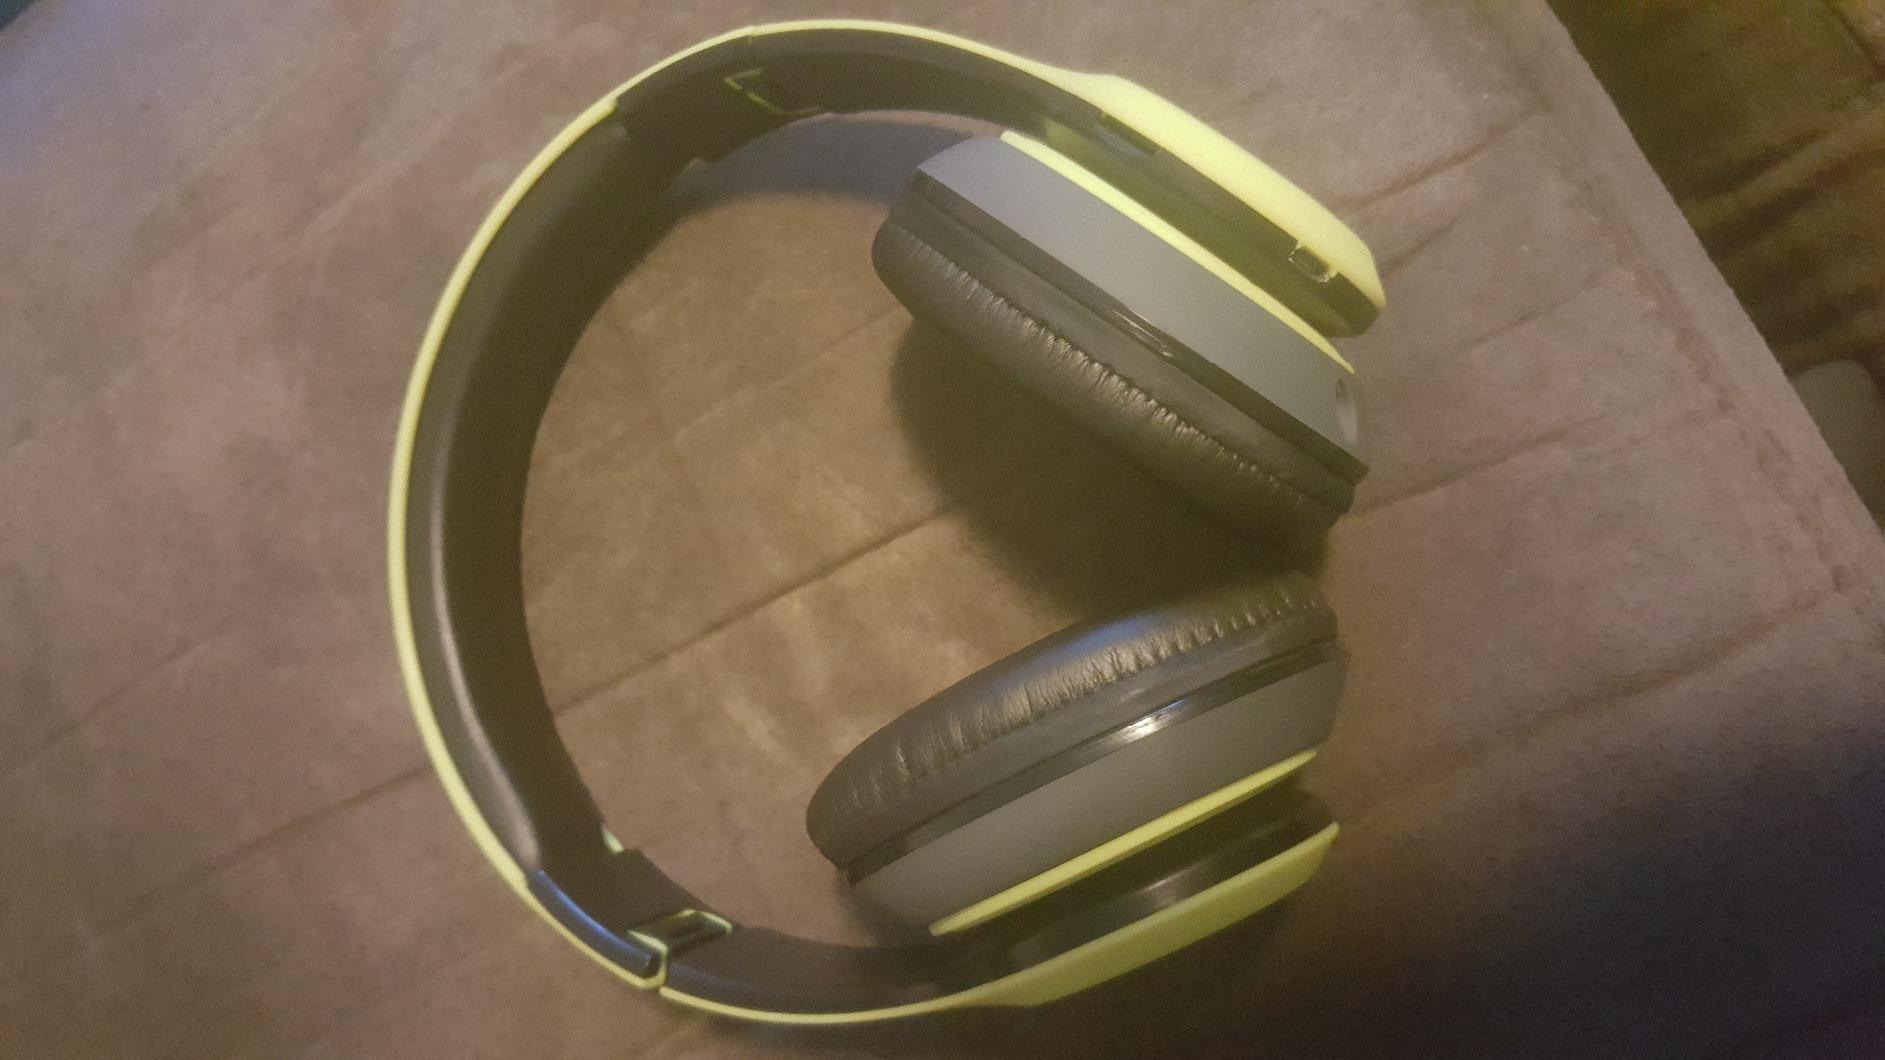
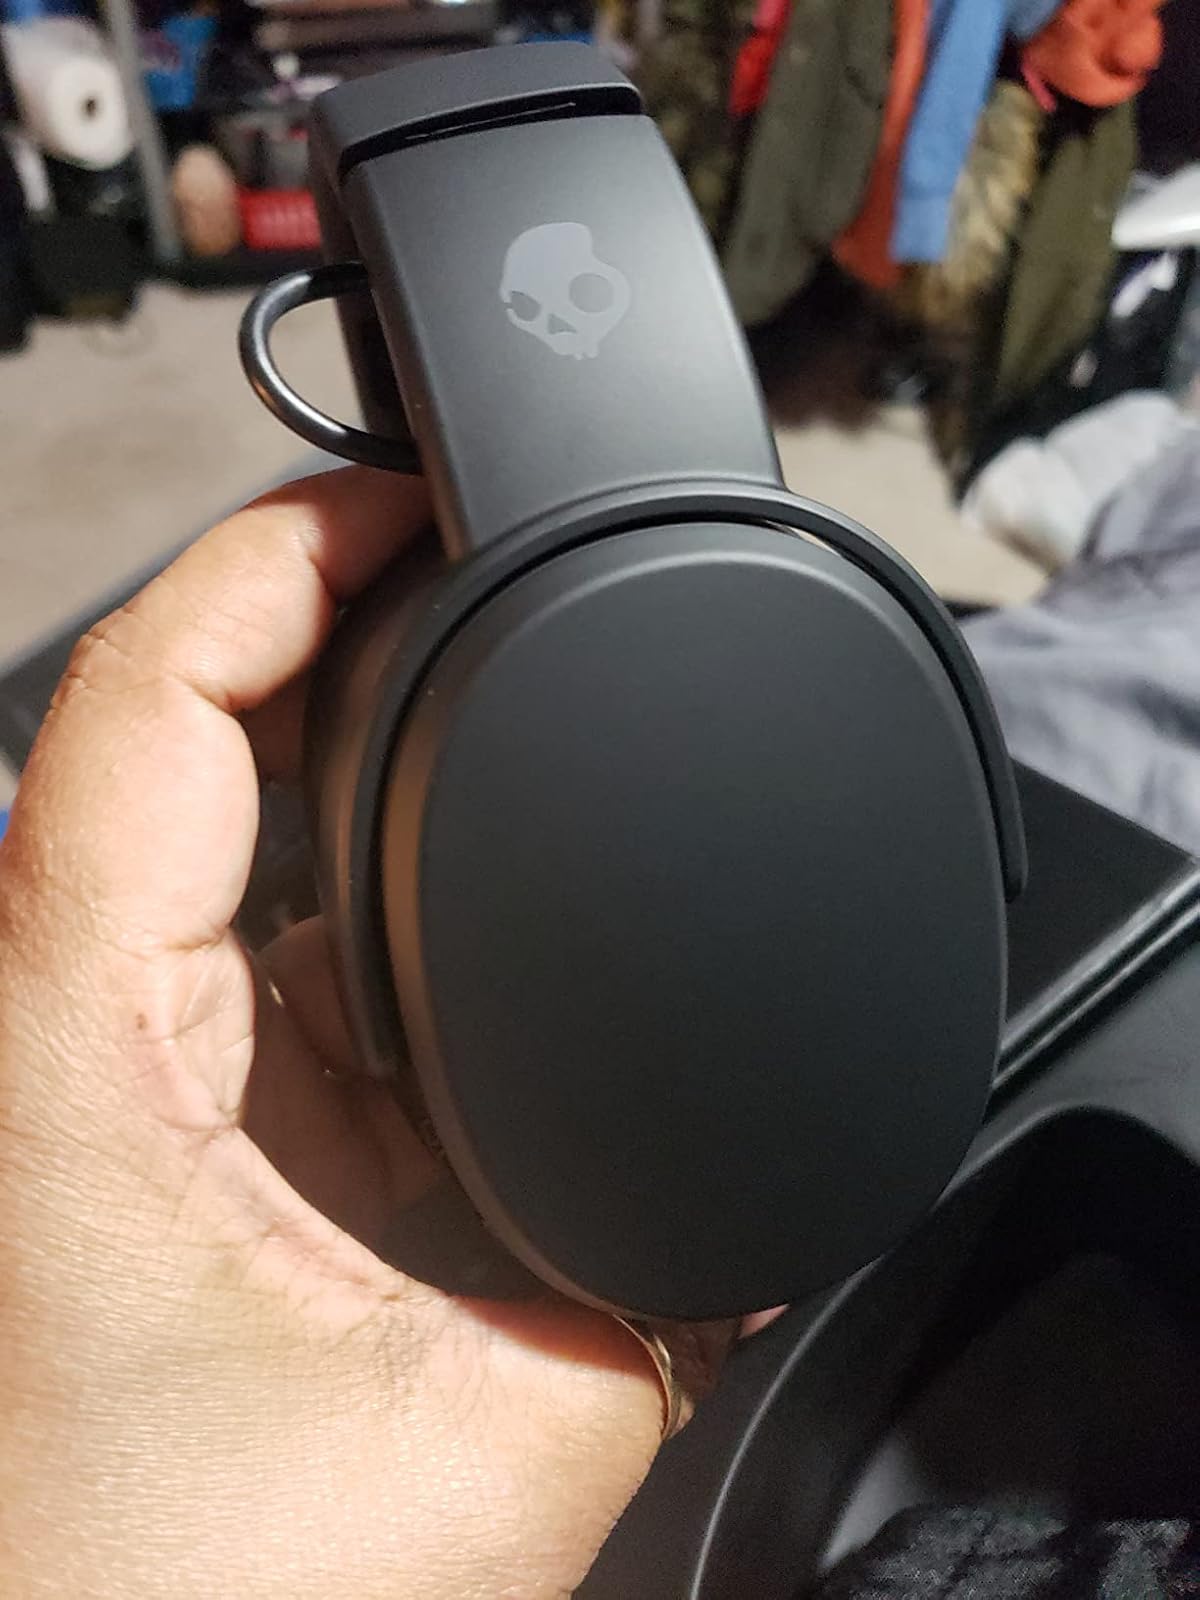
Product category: headphones
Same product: no